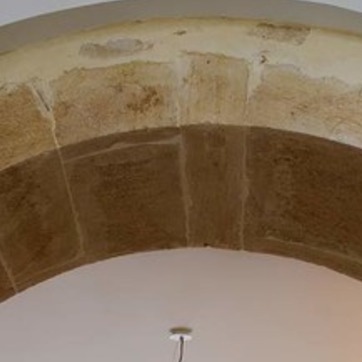
Material: stone